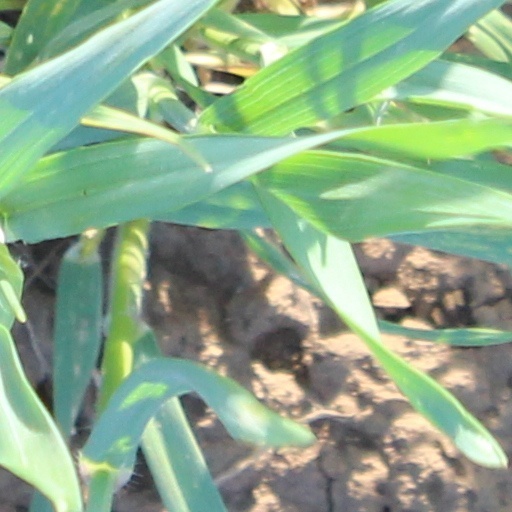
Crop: wheat